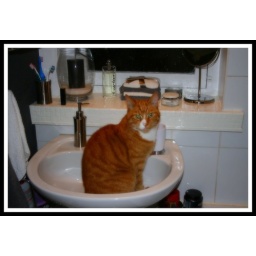
he was sitting in the sink waiting for me to fill up his cup with water....spoiled or what